Brancasaurus

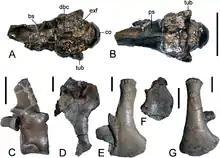
Referred specimen GPMM A3.B2, the holotype of "Gronausaurus"

The specimen GPMM A3.B2 consists of teeth, parts of the jaws, the braincase and other fragmentary parts of the skull, vertebrae, pieces of ribs, part of the pectoral girdle, the entire pelvic girdle, one complete and one partial humerus, an ulna, two femora, a fibula, and various foot bones. While this specimen was originally assigned to "Brancasaurus", Hampe (2013) referred it to a new genus and species, "Gronausaurus wegneri". It was discovered some higher in the stratigraphic column than the type specimen of "Brancasaurus". Later analysis found that this specimen, which was mature, was virtually indistinguishable from the type of "Brancasaurus" with the exception of the length of the ischium, the height of the cervical neural spines, the width of the cervical centra, and whether the dorsal neural spines are constricted at their base. These minor differences can probably be attributed to either individual-based or age-based variation, supporting "G. wegneri" as a junior synonym of "B. brancai".